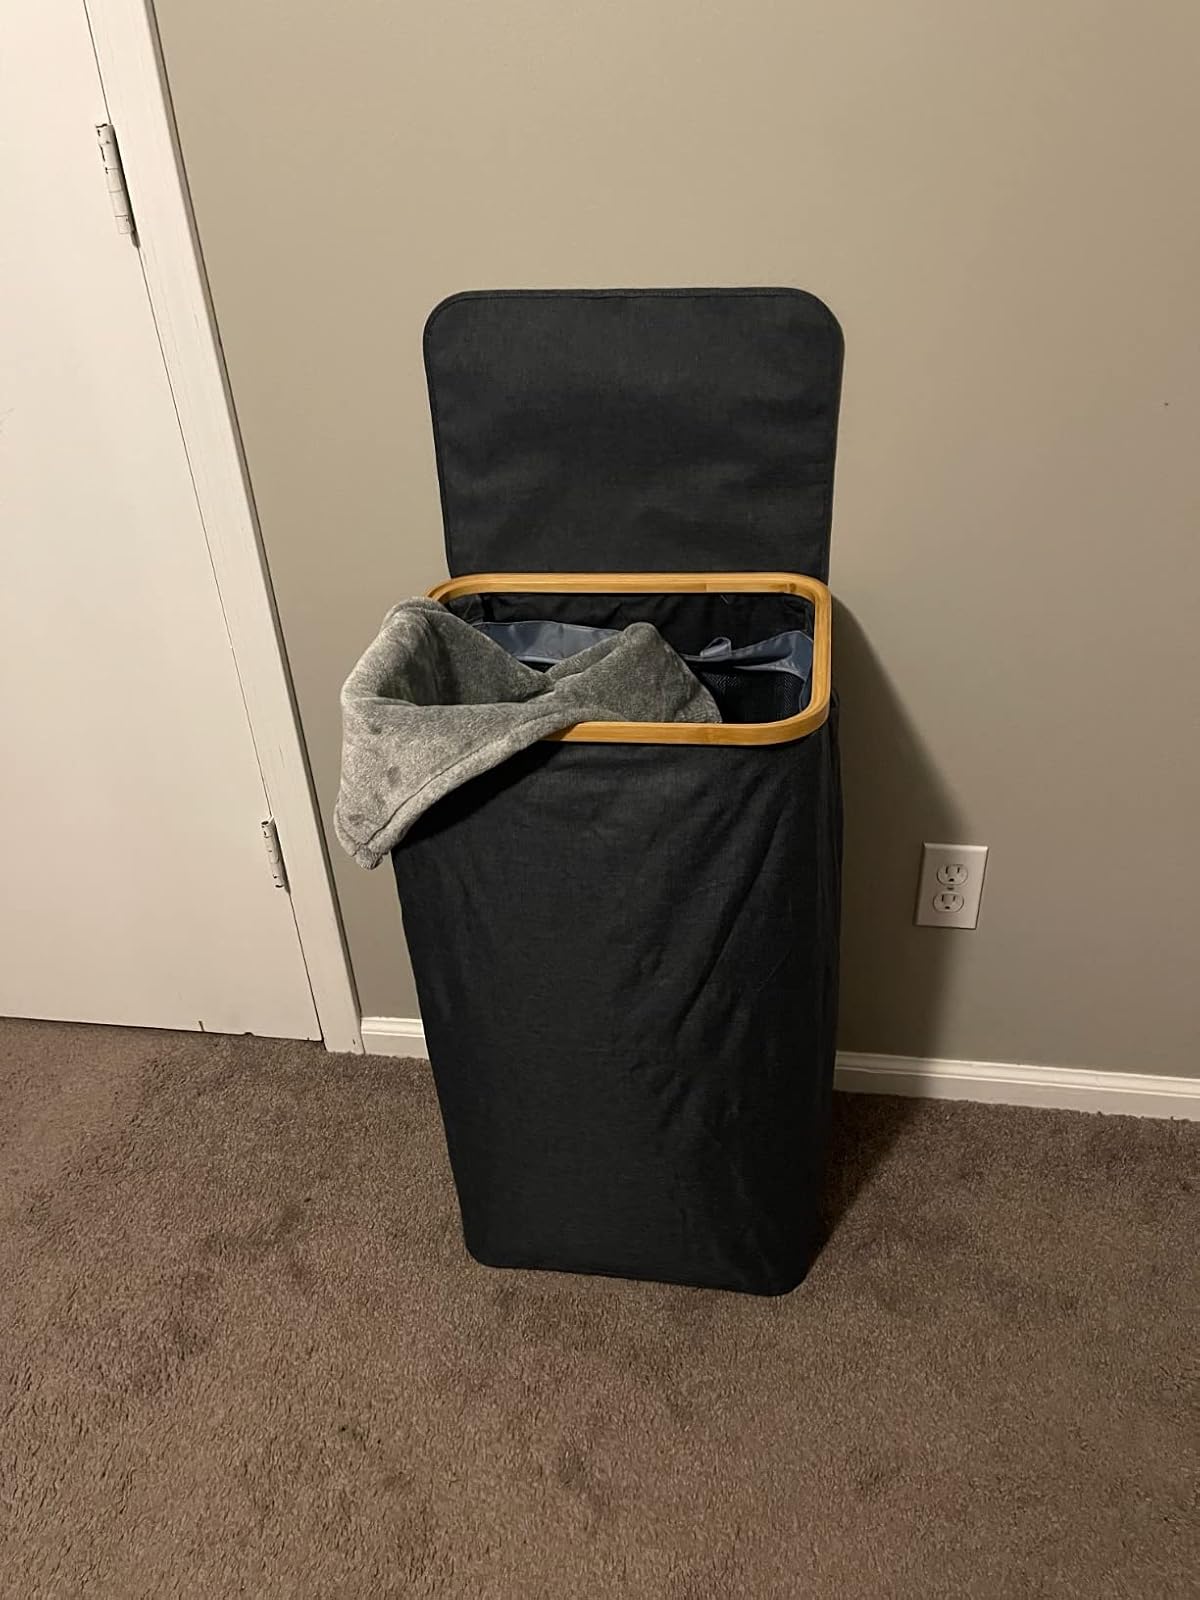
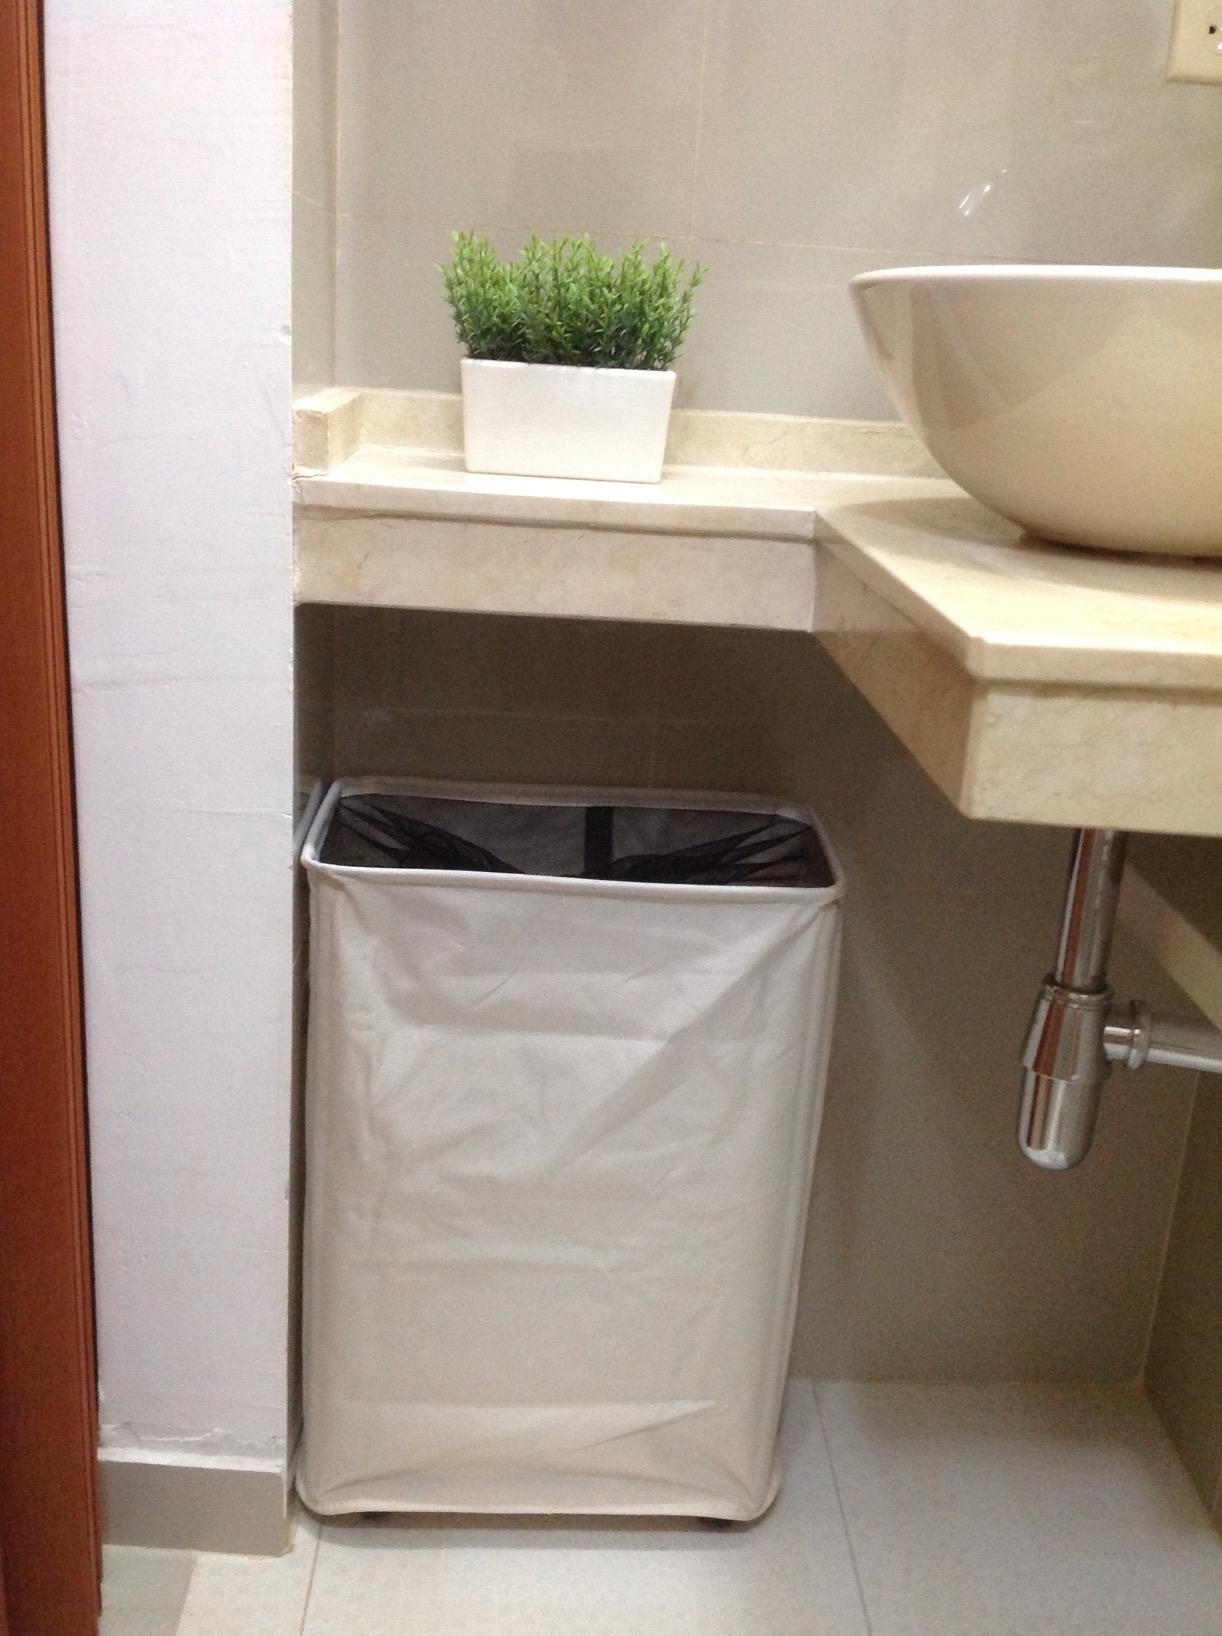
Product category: items_hamper
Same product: no